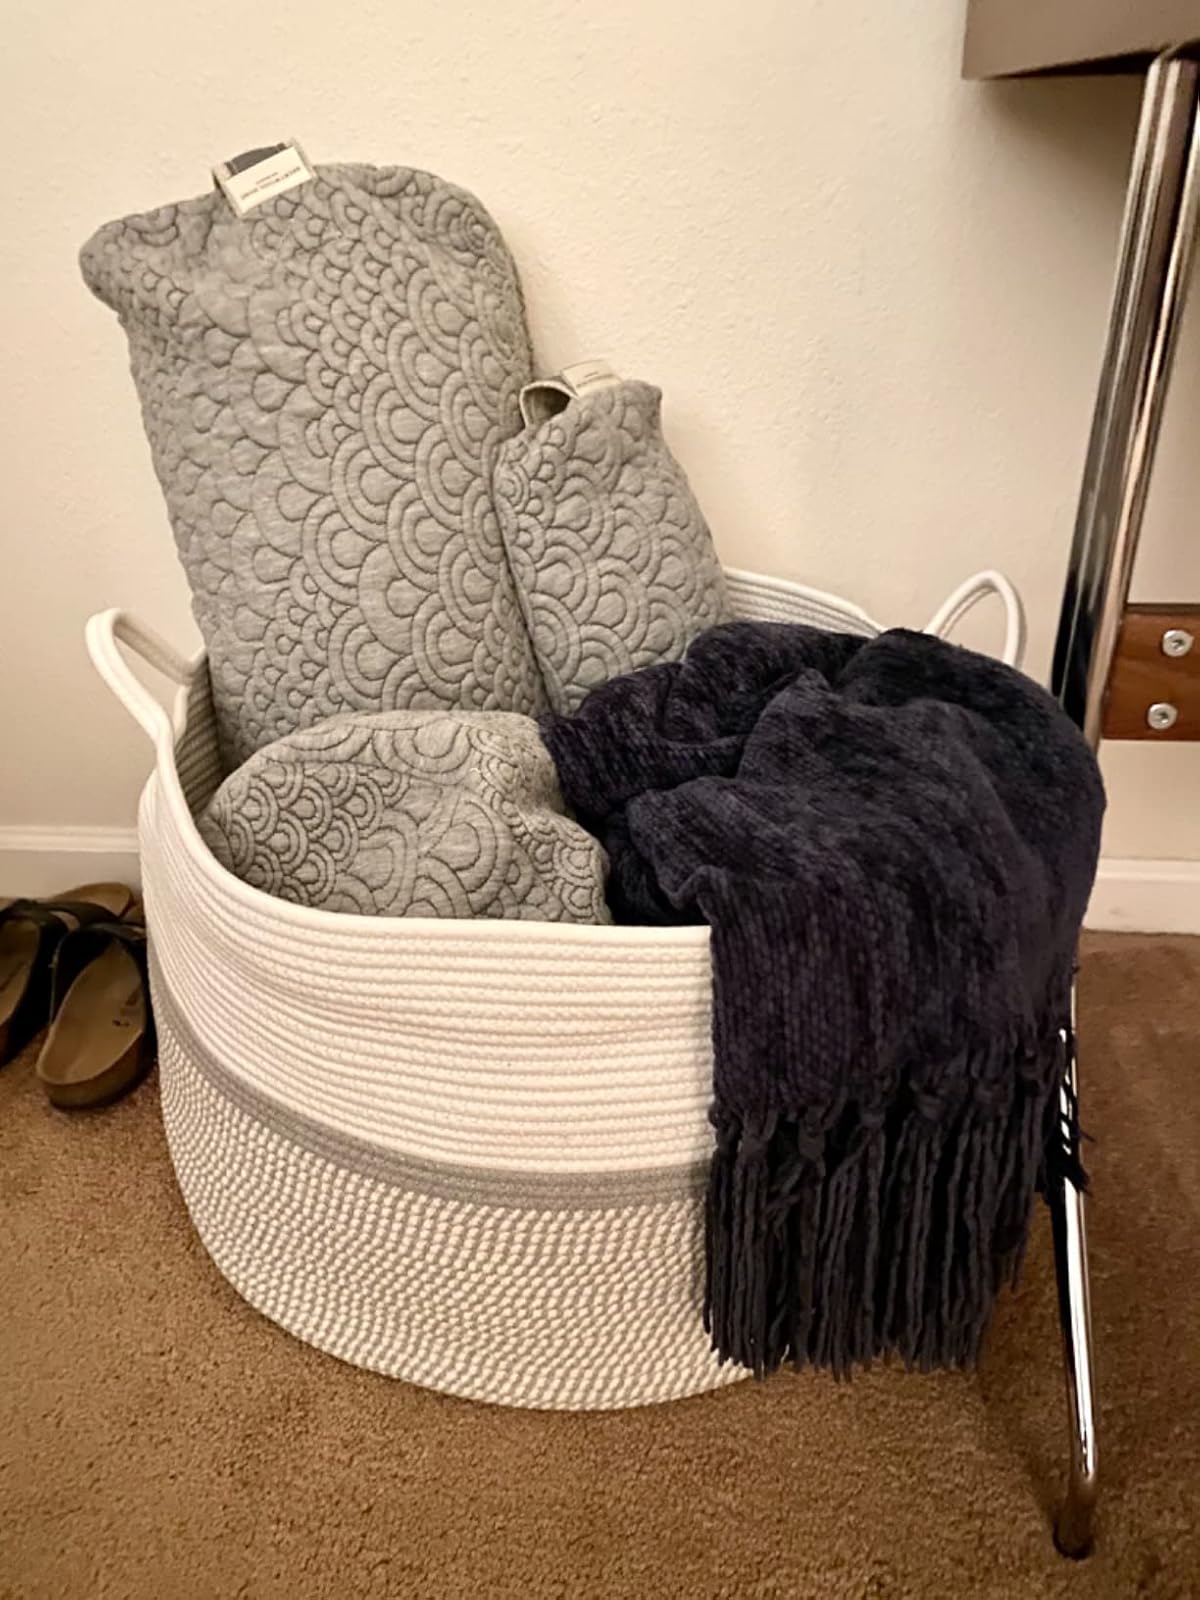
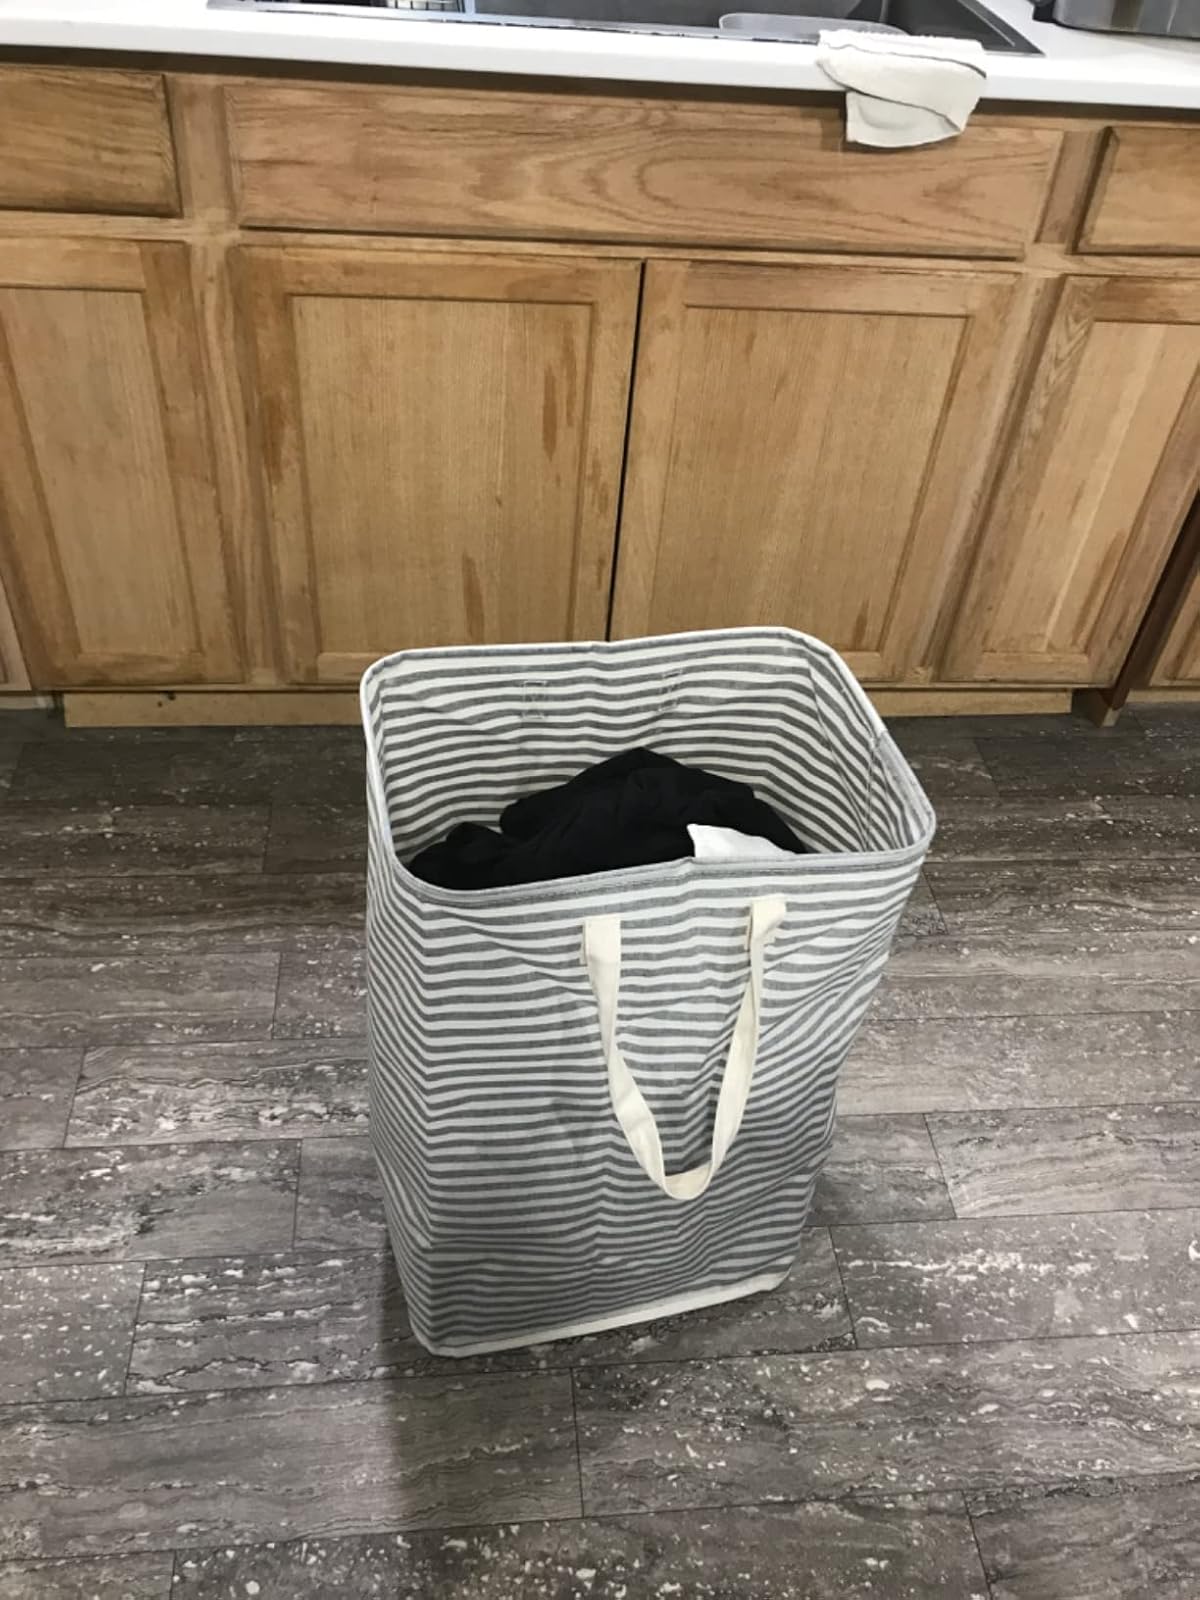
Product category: items_hamper
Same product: no